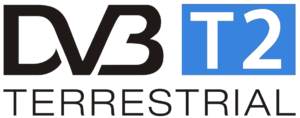
DVB-T2, est la norme succédant au standard DVB-T. Elle est conçue pour diffuser des signaux terrestres de radiodiffusion numérique, de télévision numérique ou des données. DVB-T2 se distingue de son prédécesseur par une plus grande efficacité spectrale ; elle est standardisée par l'ETSI.